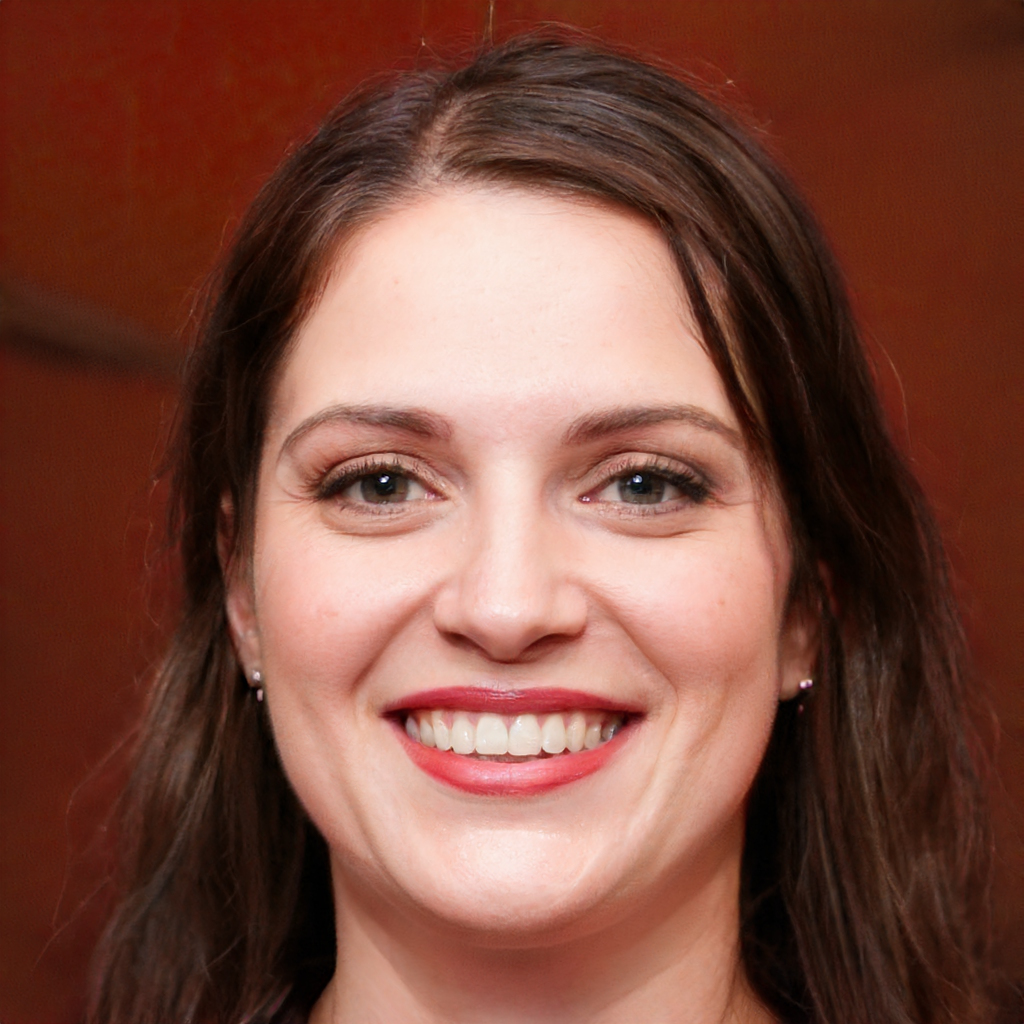
Portrait style: Real Portrait